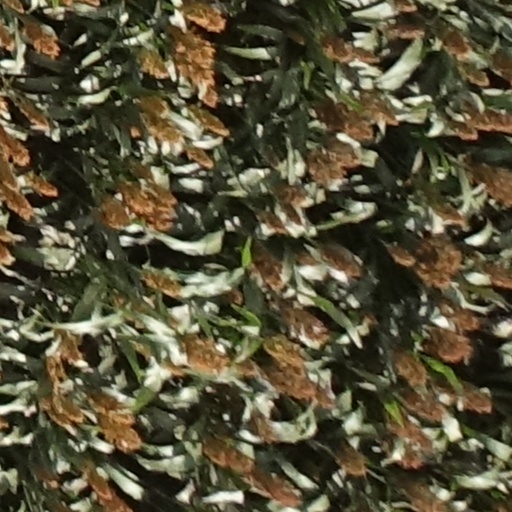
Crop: sorghum